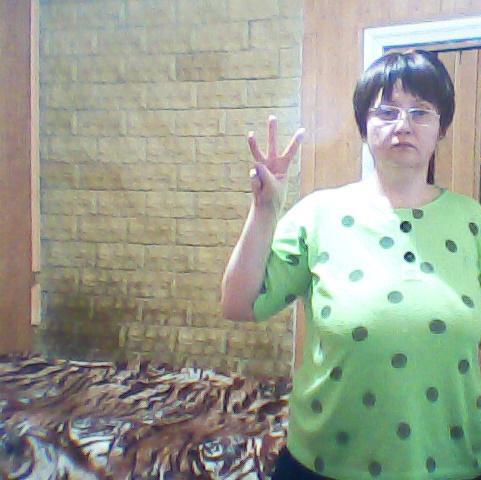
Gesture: three